Bastia

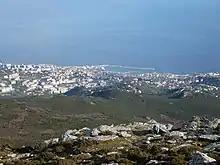
The city of Bastia as seen from the "Pigno": notice the lack of constructions in the foreground and the city along the coast in the background

In terms of geography, Bastia is defined by its position between the sea and the mountain. The city is located on the Eastern side of the "Serra di Pignu", a mountain (see photo opposite). This steep mountain and several hills in the city shape a relief typical of the Cap Corse. This pronounced landscape caused the city to develop mostly on a coastal band about wide, which is a very limited part of the that the commune has.